Ravinia Festival

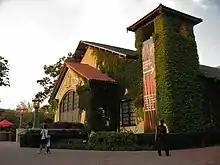
The Martin Theatre

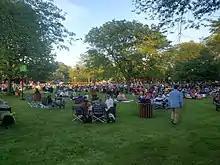
Lawn section at the Ravinia Festival

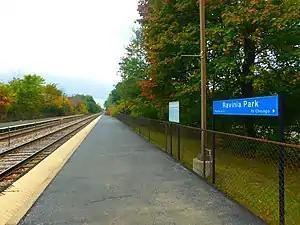
Ravinia Park station

For most attendees, Ravinia is experienced on the 36 acre (150,000 m) parkland and lawn. Ravinia is one of the few concert venues in the country to allow full meals to be brought in and consumed at concerts, including allowing alcoholic beverages. Accordingly, most grocery stores and specialty restaurants in and around the Highland Park area offer ready-to-eat Ravinia picnics for purchase.